Sundown (2021 film)

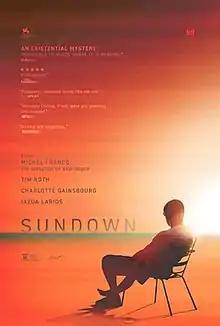
Theatrical release poster

Sundown is a 2021 drama film written and directed by Michel Franco. It stars Tim Roth, Charlotte Gainsbourg and Iazua Larios. The plot follows a wealthy man (Roth) who attempts to abandon his family on vacation after the death of his mother. The film had its world premiere at the Venice Film Festival on 5 September 2021, and was released in the United States by Bleecker Street on 28 January 2022. The film was met with generally positive reviews.